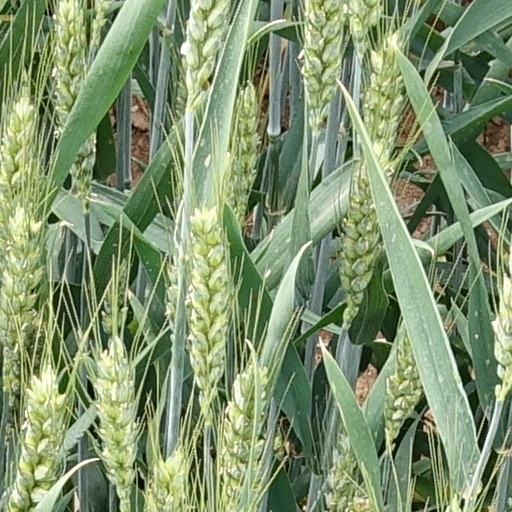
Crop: wheat